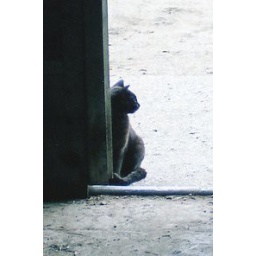
Farm cat in ND siting in the door of a quonset, enjoying a little sun